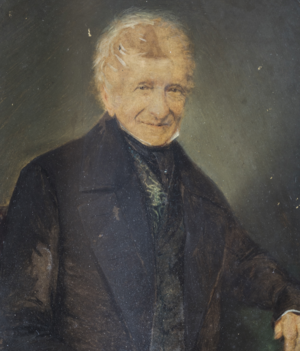
L'université de Louvain, en latin médiéval Studium generale Lovaniense ou Universitas Studii Lovaniensis, en latin humanistique Academia Lovaniensis, et très couramment appelée, même officiellement, Universitas Lovaniensis et parfois Schola Lovaniensis, en néerlandais Universiteyt Loven, voire Hooge School van Loven, fut le grand centre culturel et de transmission du savoir dans les Pays-Bas du Sud, de sa fondation en 1425 à sa suppression en 1797.
La famille Brice, est une famille de peintres originaire de la ville de Saint-Venant et établie à Bruxelles dès le XVIIIᵉ siècle à la cour de Charles-Alexandre de Lorraine.
La rue Cuerens, est une rue de Bruxelles-Ville, édifiée vers 1840.